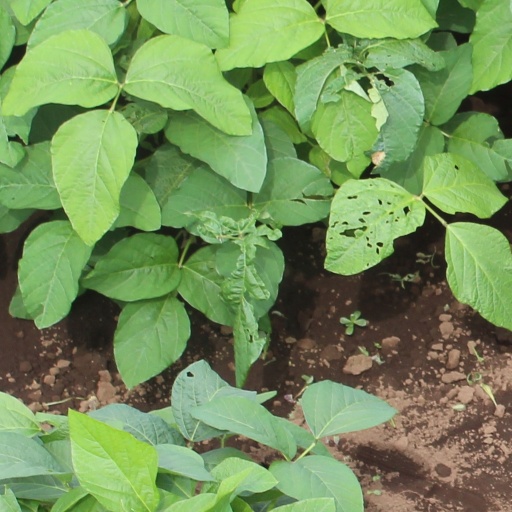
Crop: soybean